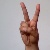
The image shows a hand gesture representing the letter 'V' in Indian Sign Language.